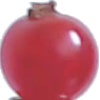
Label: redcurrant